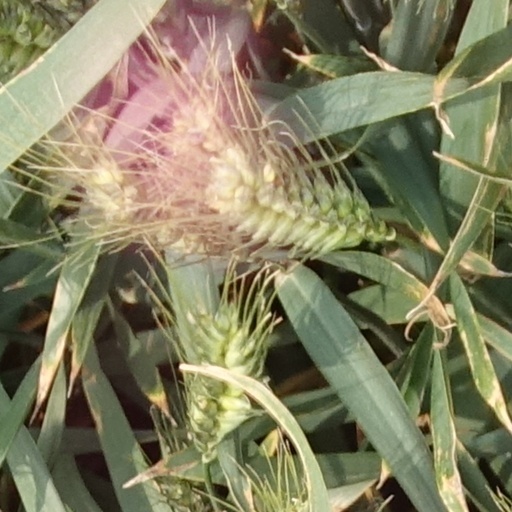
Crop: wheat